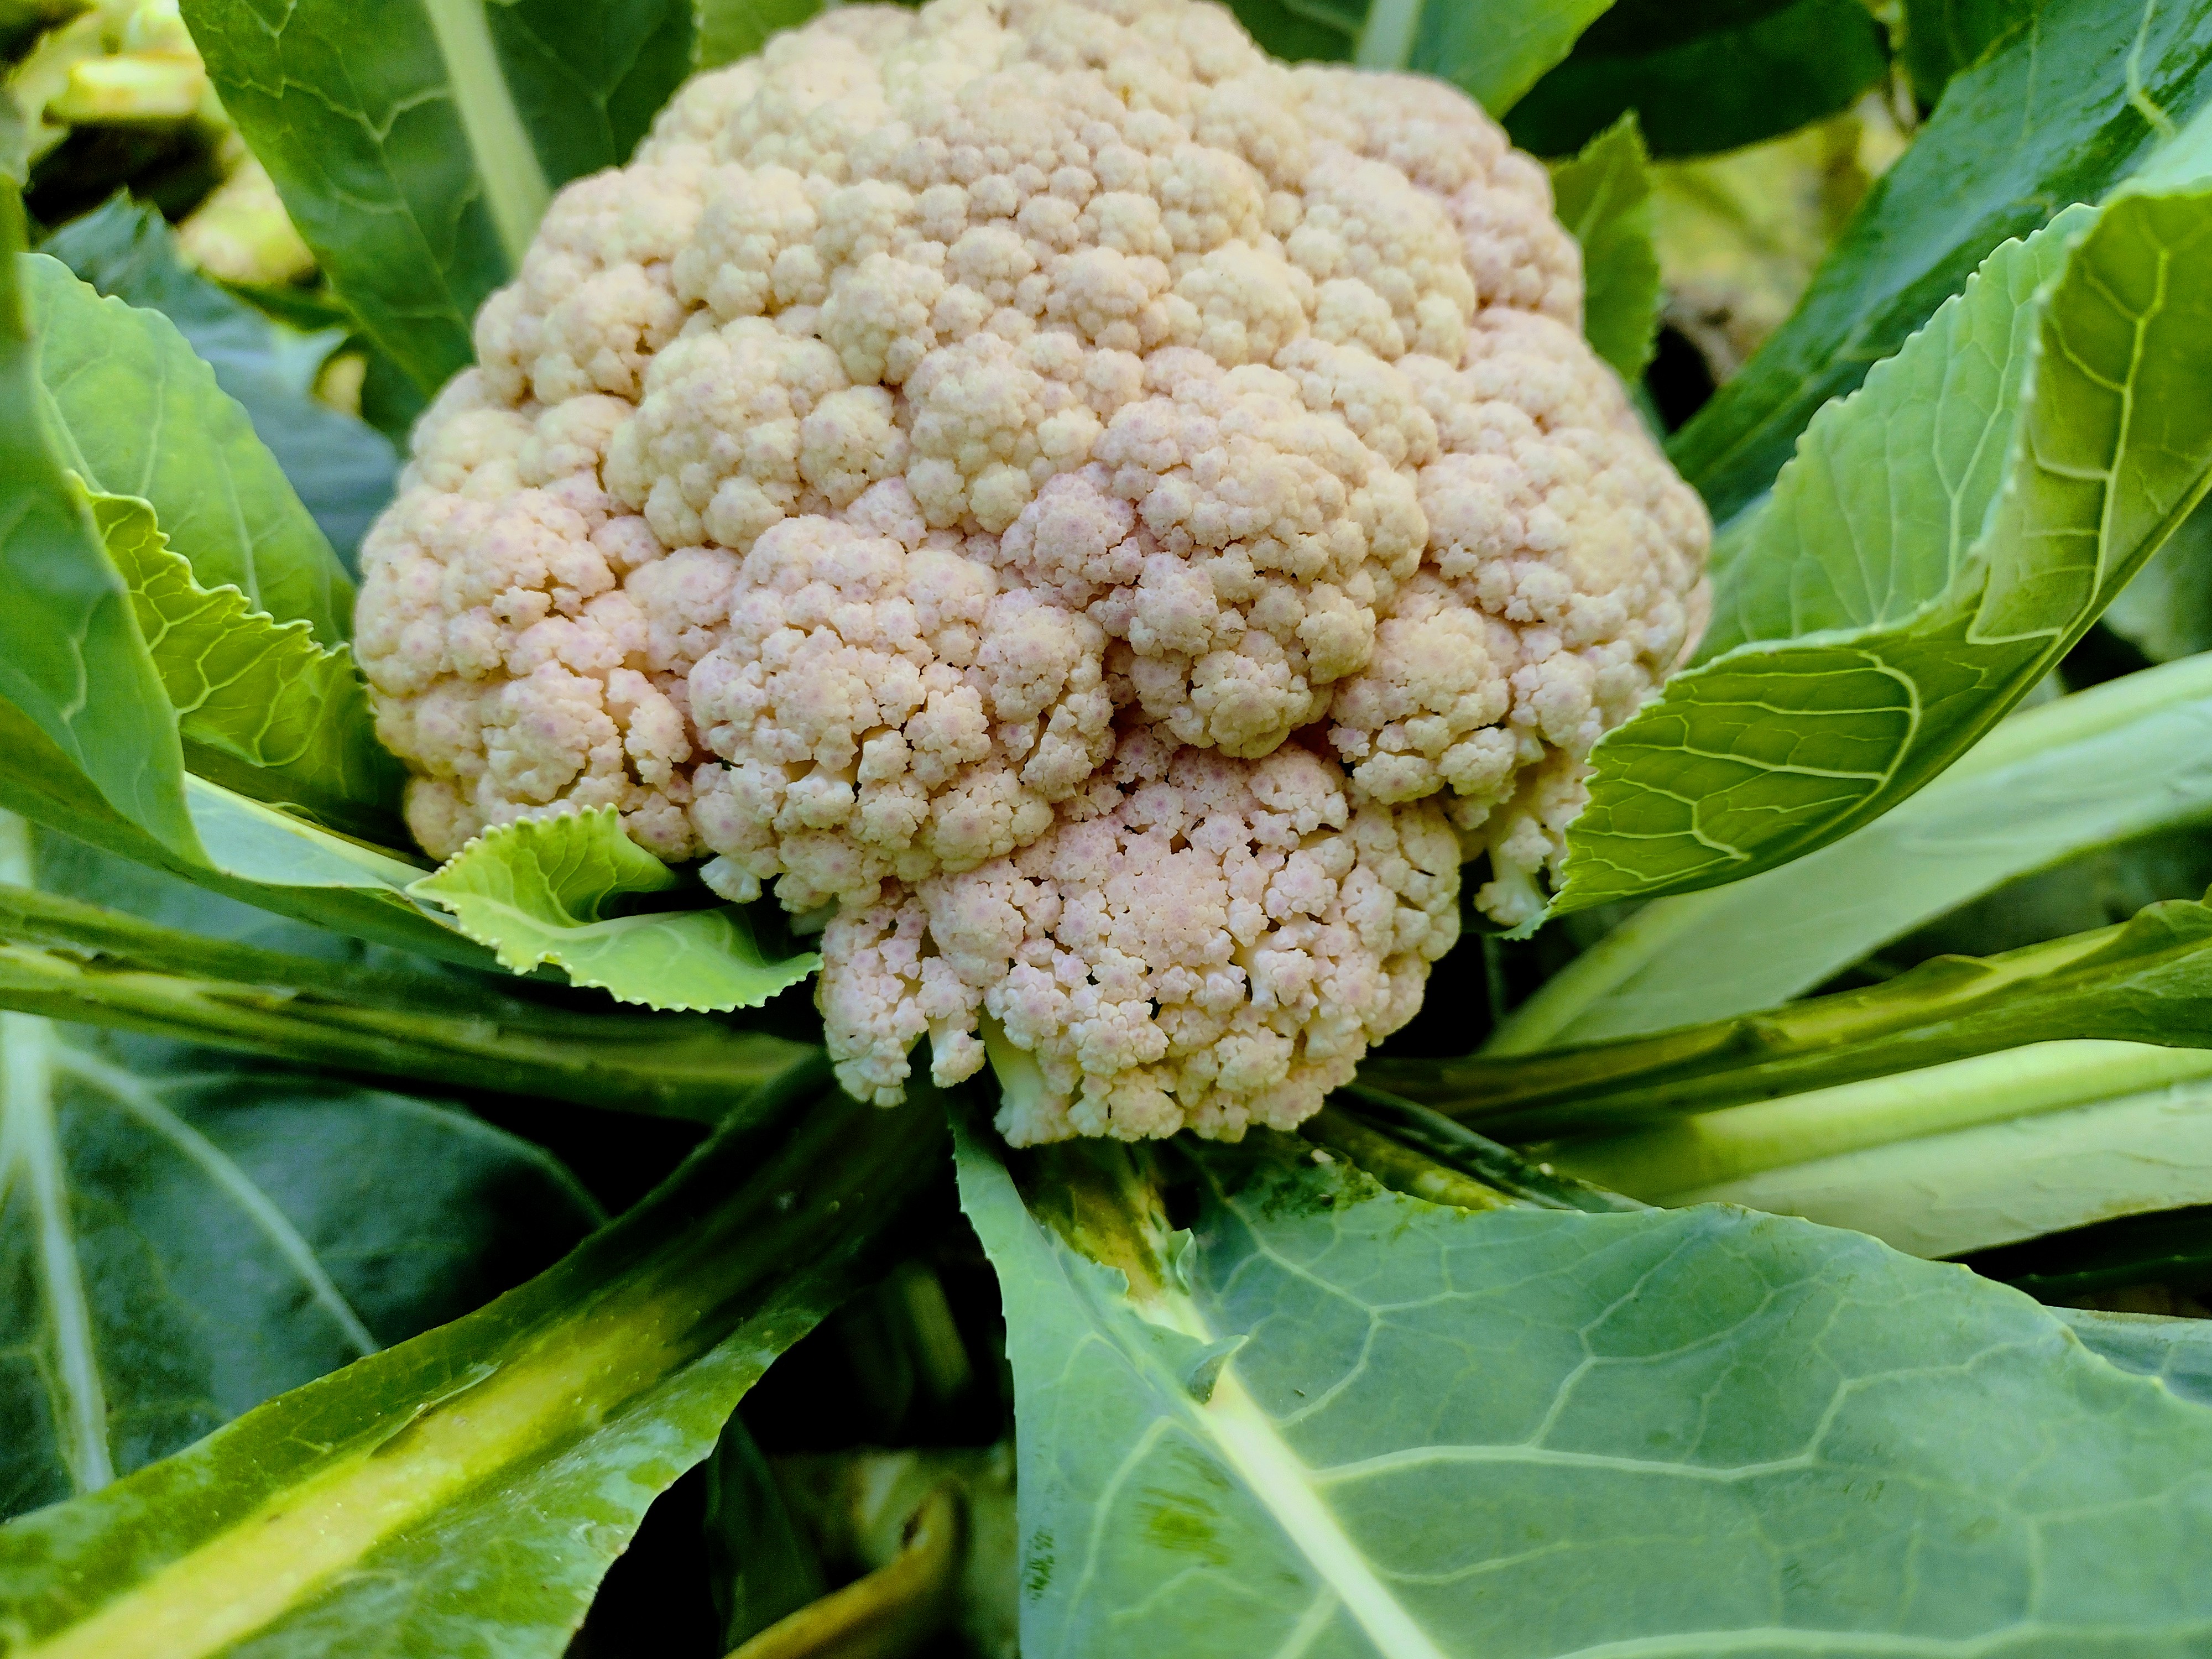
Label: Bacterial spot rot